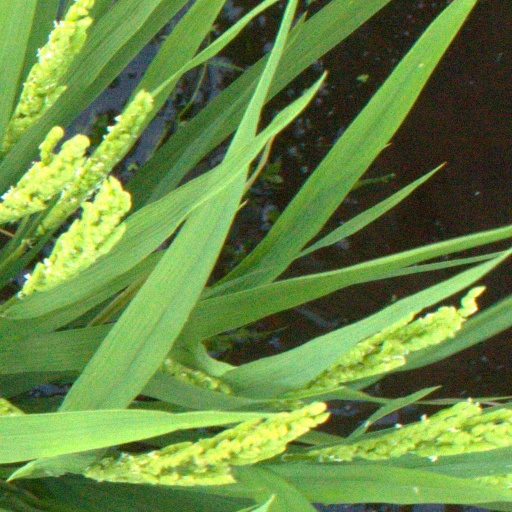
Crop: rice